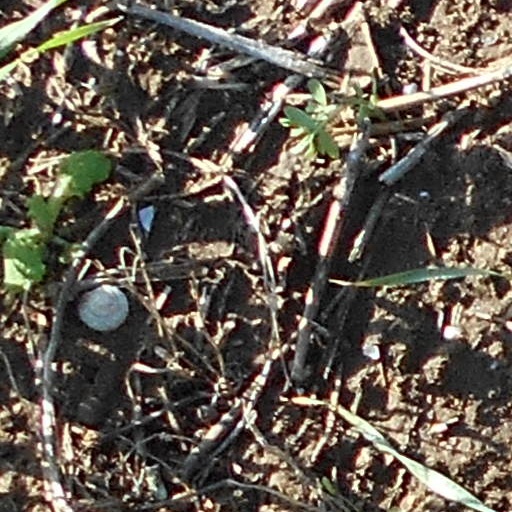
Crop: wheat